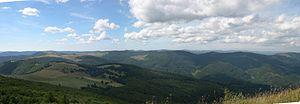
Vue panoramique sur la partie centrale des Vosges depuis le Storkenkopf. Au fond (1/3 droit) le Hohneck 1364 m, formant la limite Haut-Rhin/Vosges, devant le Klintzkopf, 1330m.
Le Storkenkopf est le deuxième sommet des Vosges avec 1 366 mètres d'altitude. Il se situe à proximité du Grand Ballon. À son pied se trouve le col du Haag à 1 250 mètres d'altitude.